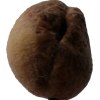
Label: peach